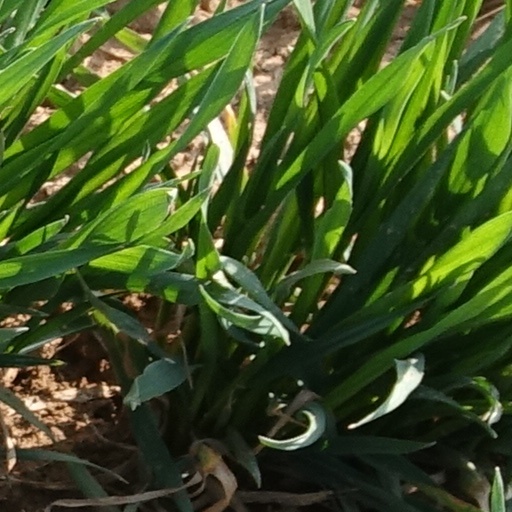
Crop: wheat